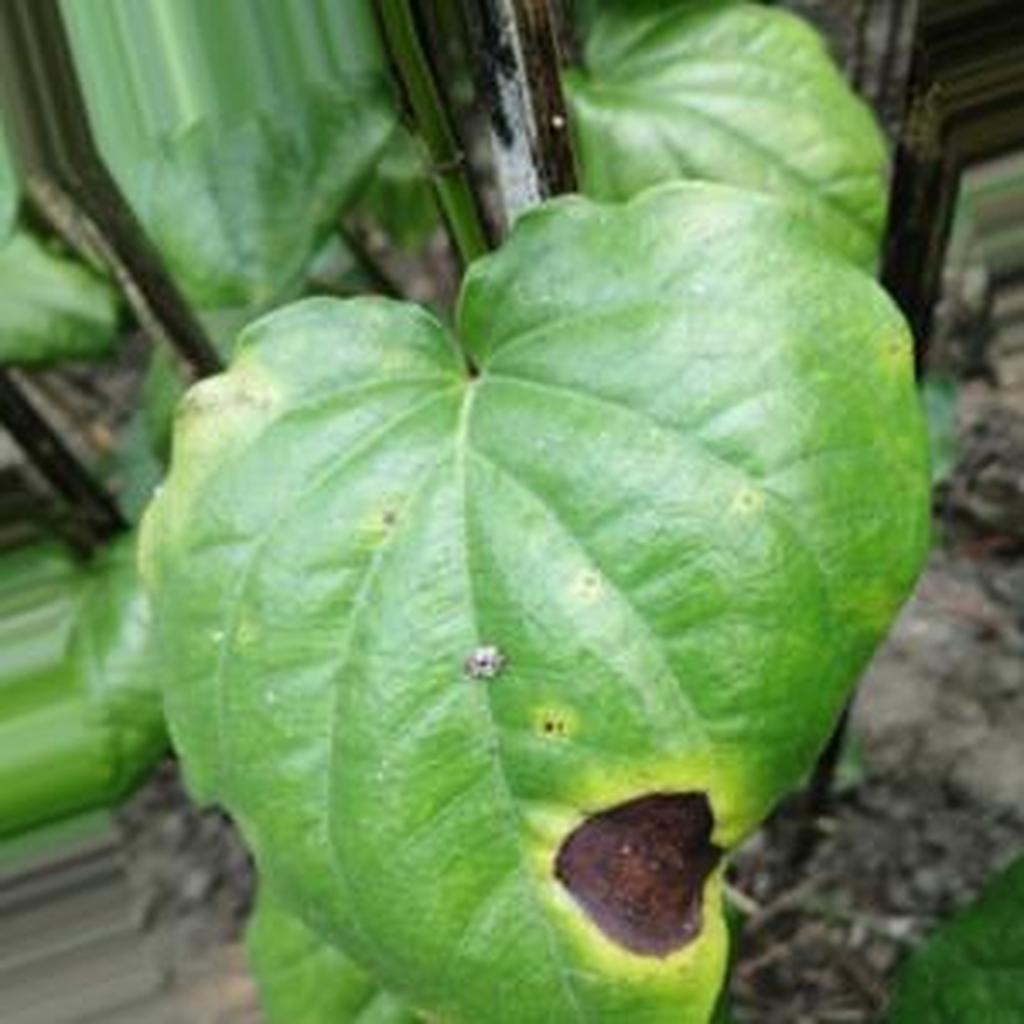
Label: Leaf_Rot